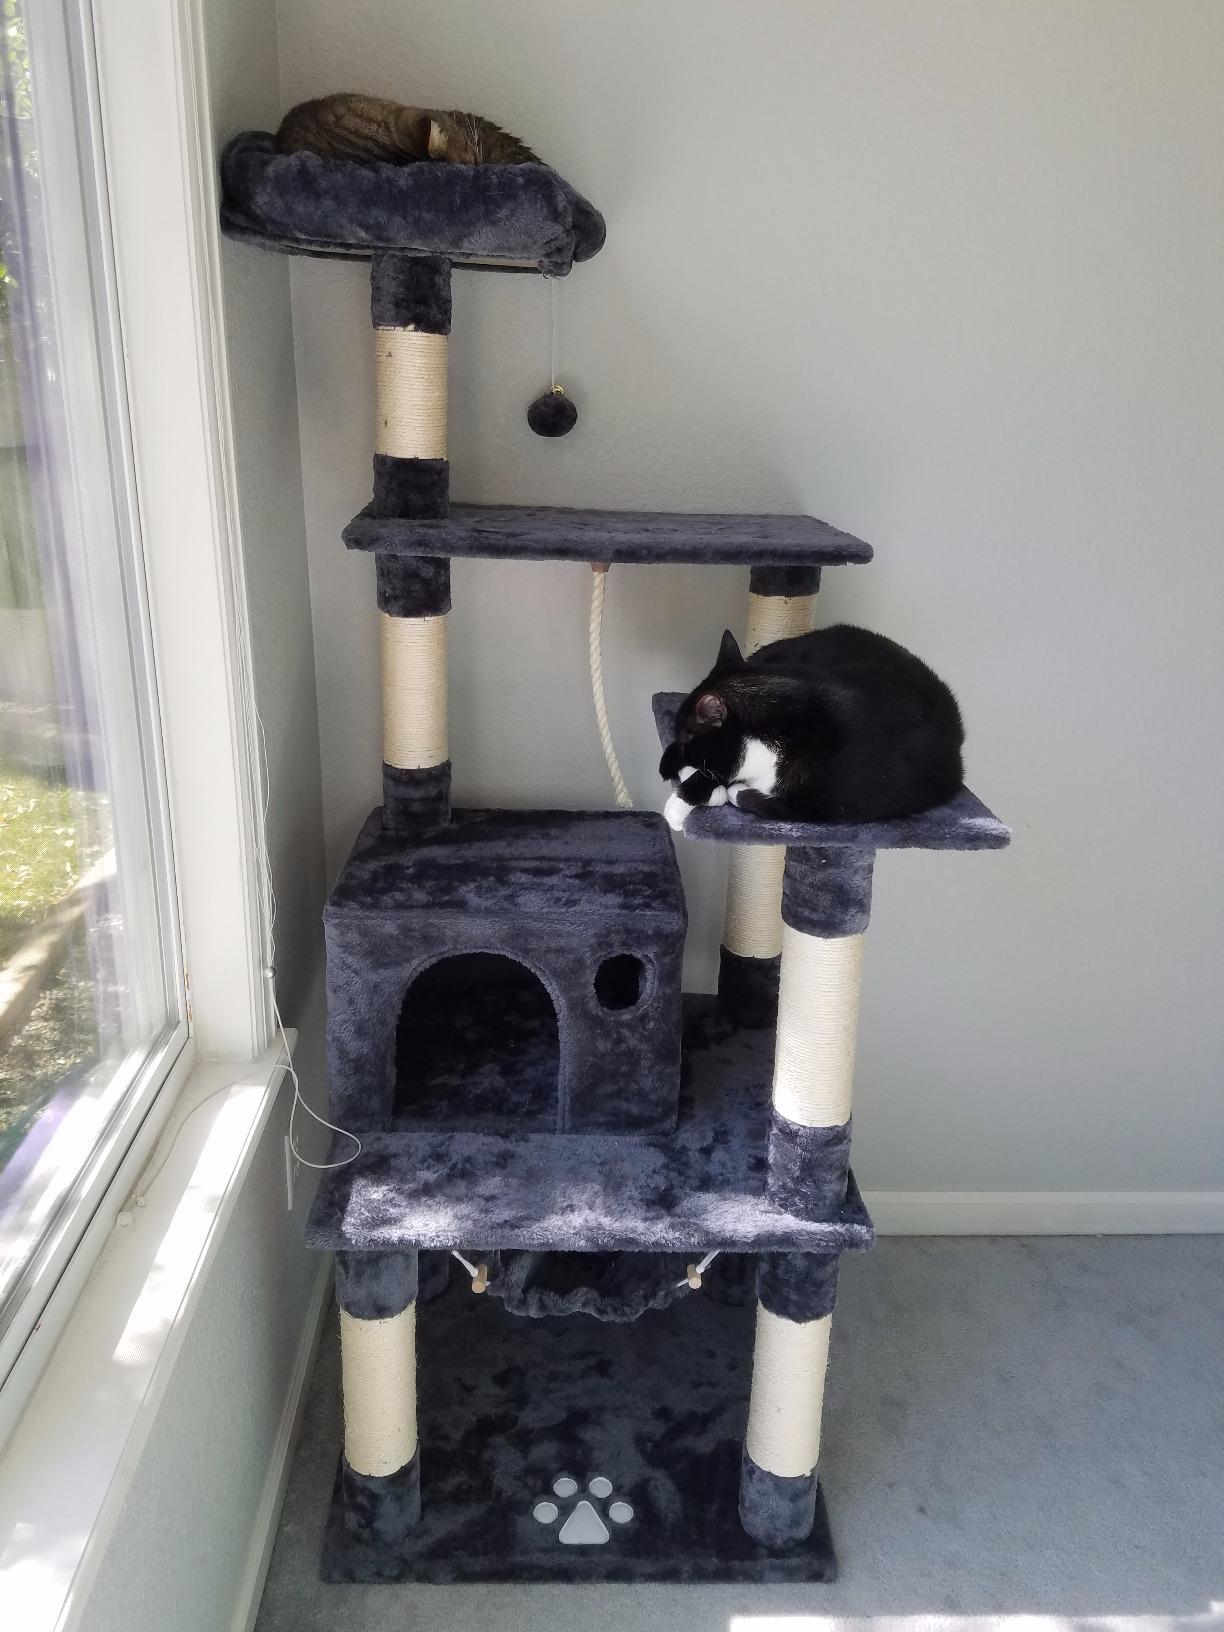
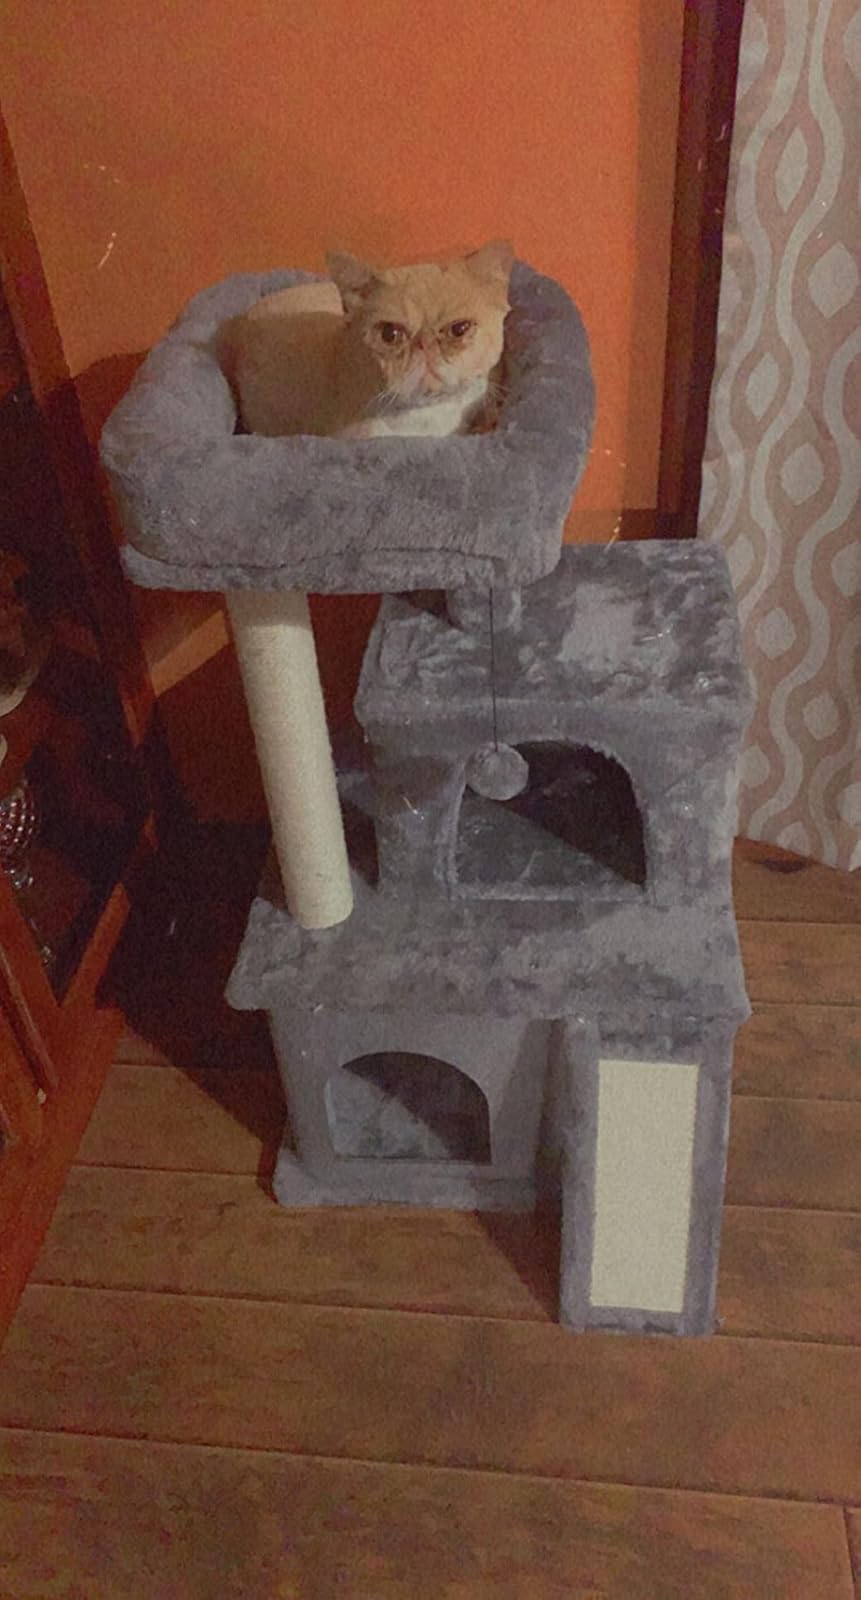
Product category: items_cat tree
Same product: no